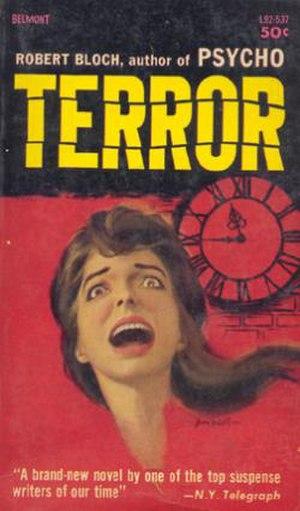
Couverture de ""Terror"" par Robert Bloch. Illustration par Jerome Podwil."
Belmont Books était une maison d'édition américaine fondée en 1960. Elle était spécialisée dans l'édition de romans de science-fiction, d'horreur et de fantasy dont elle publia des romans de 1961 à 1971. Belmont Books appartenait à la même société d'édition qu'Archie Comics. La société fusionna en 1971 avec Tower Books, formant la Belmont Tower et continua ses publications sous ce nom de 1972 à 1980.